Arboretum de Calmels

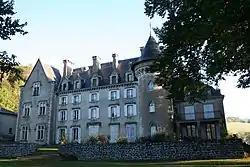
Arboretum de Calmels

The Arboretum de Calmels is a small arboretum located on the grounds of the 19th-century Château de Calmels in Lacaune, Tarn, Midi-Pyrénées, France. It contains regional trees such as "Aesculus hippocastanum", "Juglans regia", and "Pinus strobus", as well as exotics including "Larix leptolepis" and "Sequoiadendron".